Justin Tranter

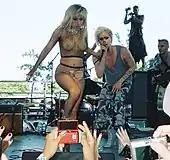
Semi Precious Weapons performing with Lady Gaga at Lollapalooza 2010

In 2004, following the release of "Tear Me Together", Tranter formed the band Semi Precious Weapons in New York with fellow Berklee graduates Cole Whittle, Dan Crean, and Aaron Lee Tasjan; Tasjan was later replaced by Stevy Pyne. The band's debut studio album "We Love You" was released in 2008 and the band subsequently opened for Lady Gaga on her Monster Ball Tour from 2009 to 2011. Semi Precious Weapons released two more albums, "You Love You" (2010) and "Aviation" (2014), before disbanding in 2014. While still part of Semi Precious Weapons, Tranter moved to Los Angeles and signed a publishing deal with Warner Chappell Music in 2012 to write songs for other artists.